Emirate of Granada

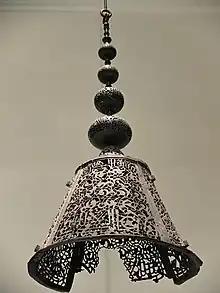
A bronze lamp from the main mosque of Alhambra, dated to 1305 during the reign of Muhammad III

After Sancho IV's death in 1295, Muhammad II spent the rest of his reign going on the offensive against Castile, taking advantage of the weakness of the young new king, Ferdinand IV. He nurtured an alliance with James II of Aragon, raided Castilian territory, and recaptured two frontier forts at Alcaudete and Quesada. After his death in 1302, he was succeeded by his son, Muhammad III, who largely continued the same policies. Eventually, when Ferdinand IV solidified his control over his kingdom in 1306, Muhammad III changed diplomatic direction by making peace with him and resuming tribute payments to Castile. At the Alhambra, Muhammad III erected the Partal Palace, which is the oldest palace still standing within the complex today, and commissioned the construction of the Alhambra's main mosque (no longer extant).""